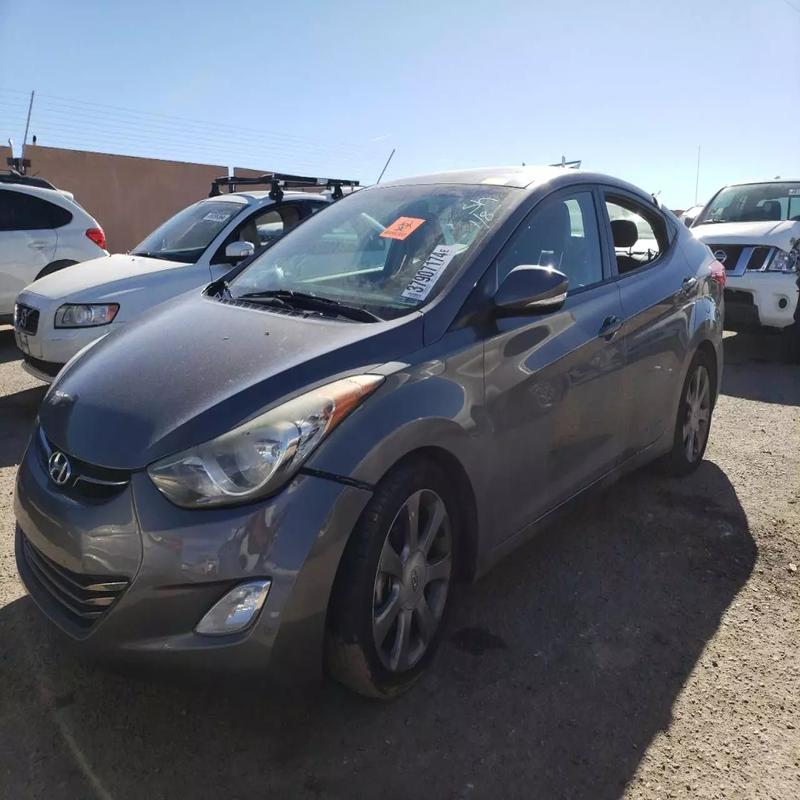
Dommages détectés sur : plaque d'immatriculation avant, pare-choc avant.
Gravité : majeur